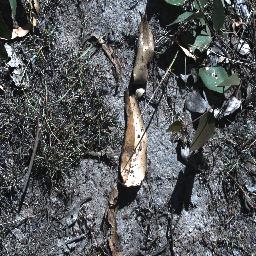
Label: negative